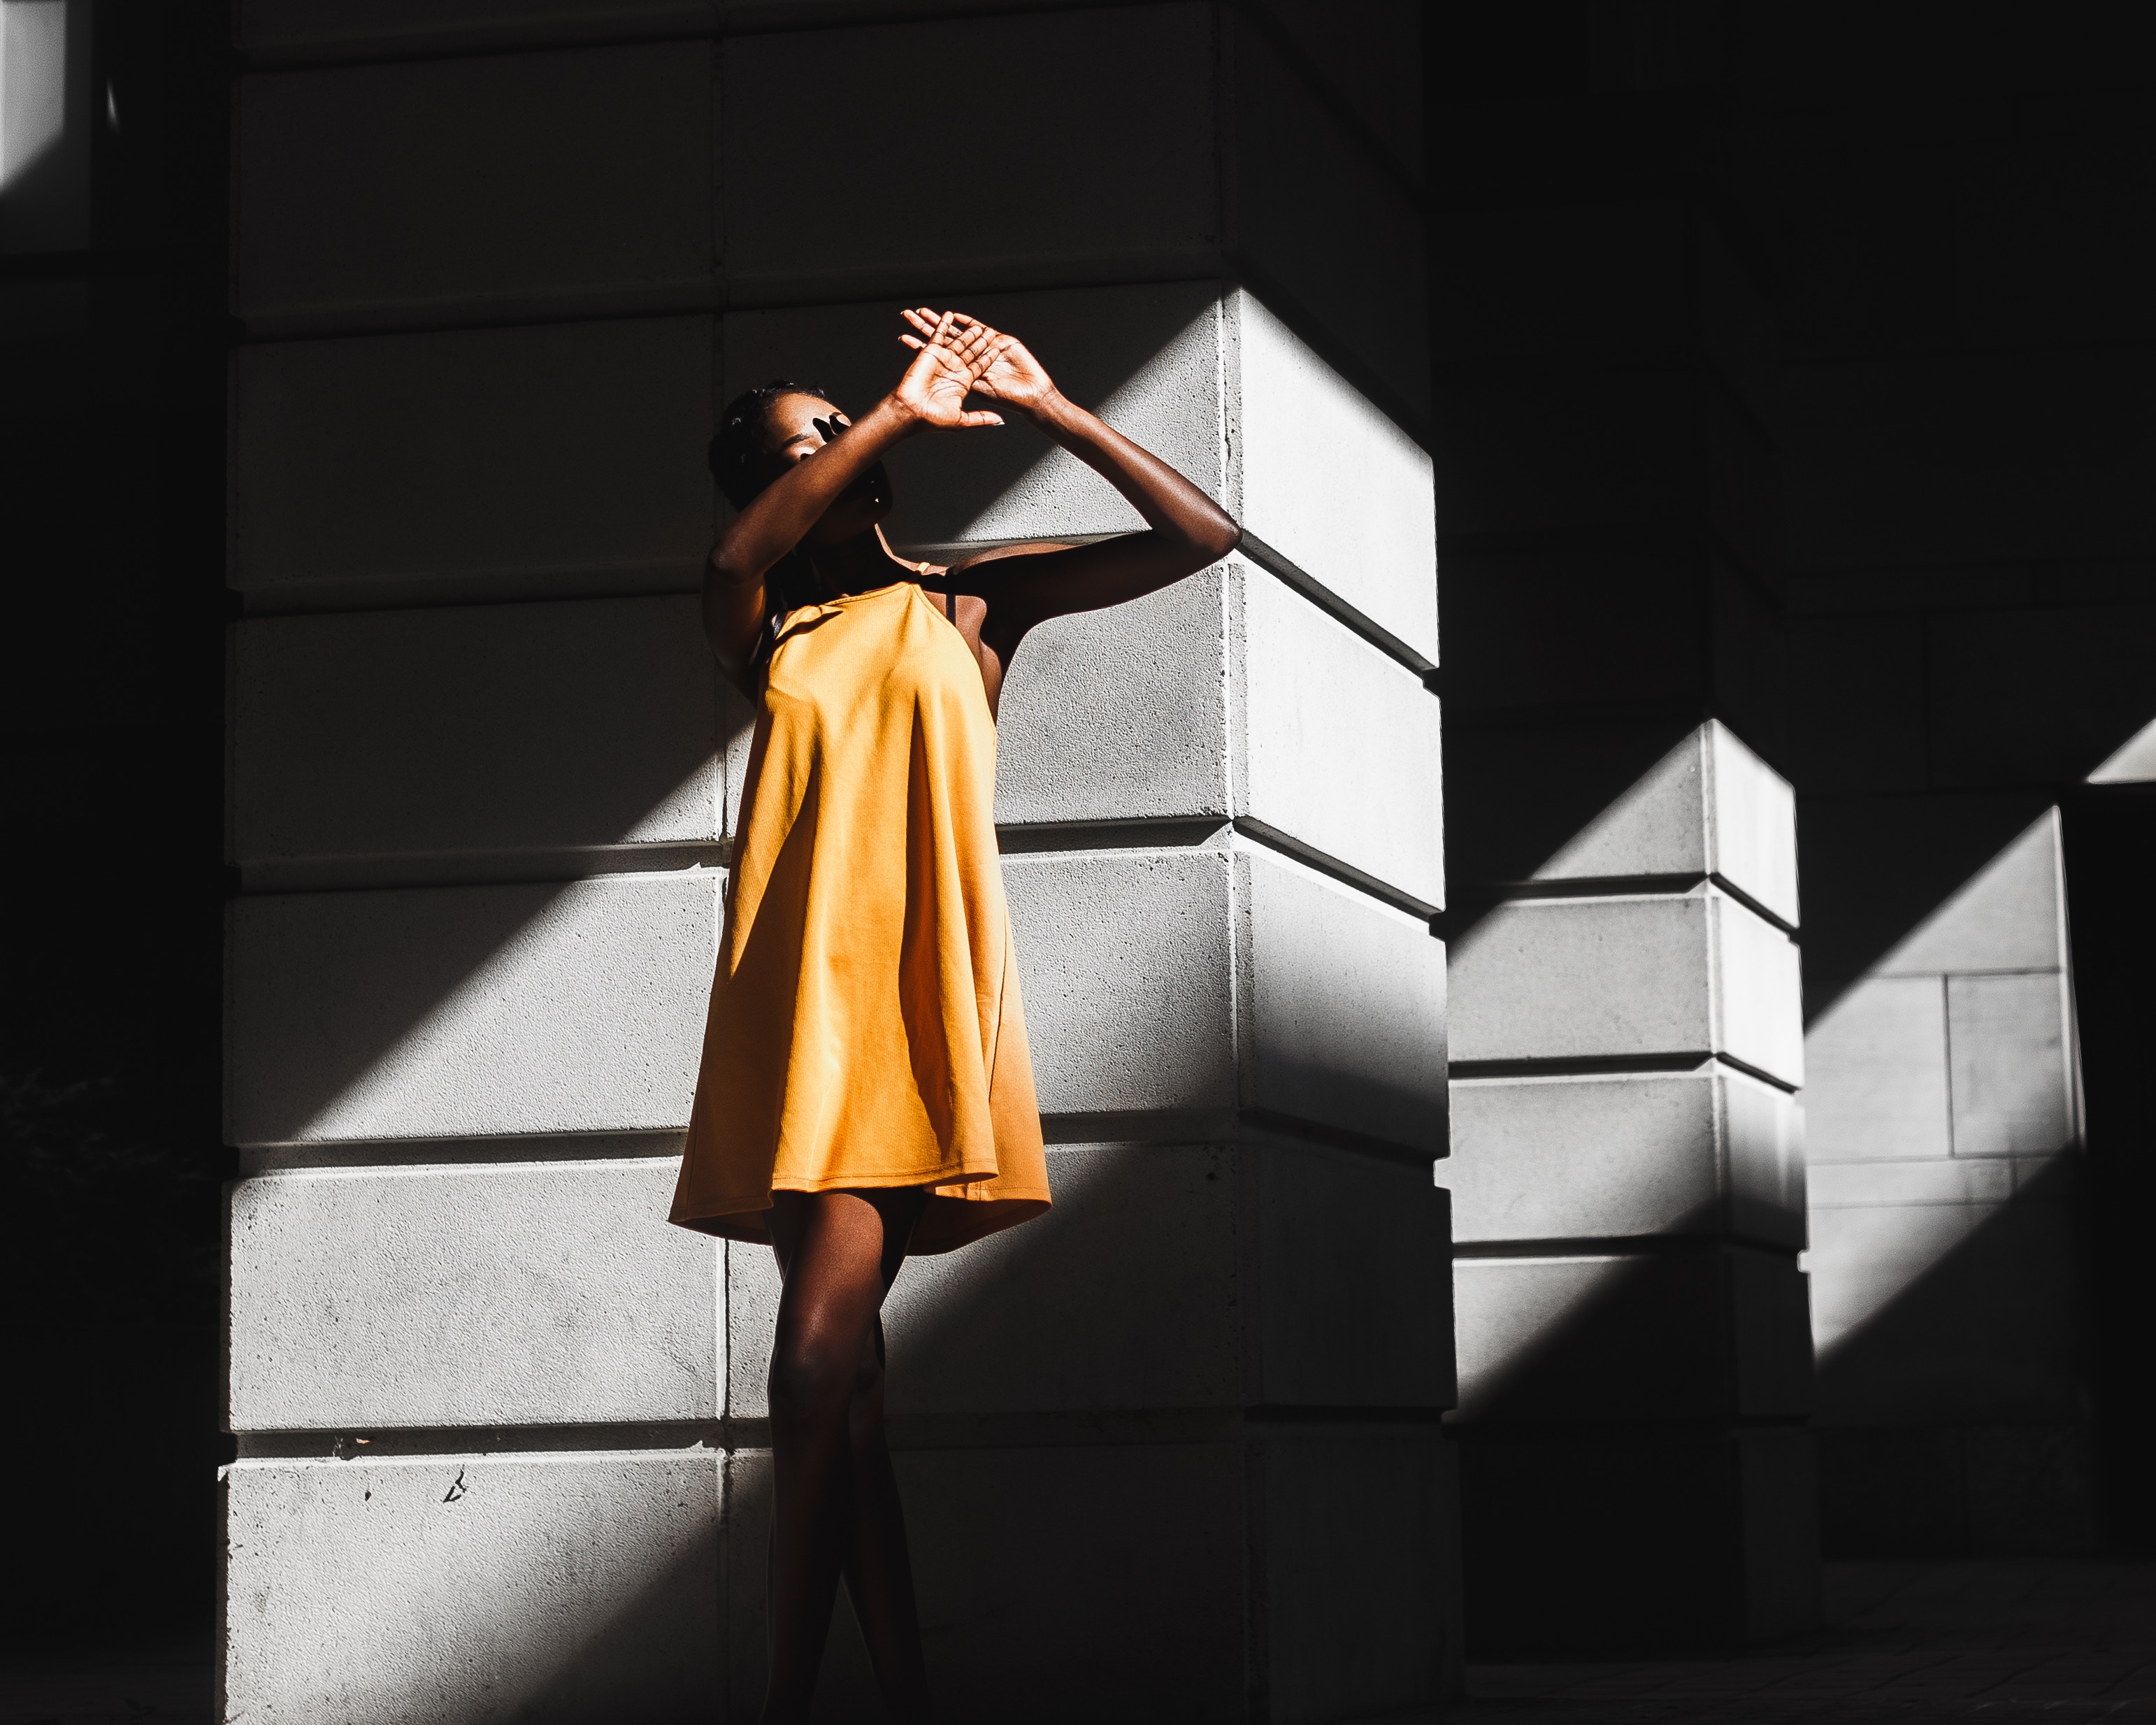
girl, fashion, shoulder, dress, fashion model, fashion design